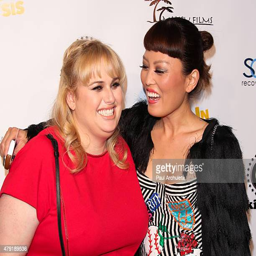
actors attend the special screening